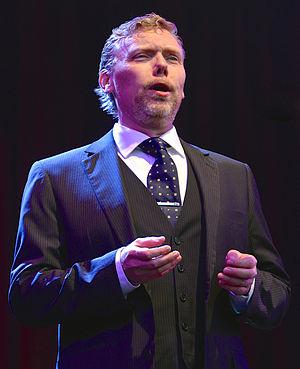
Hovsångare [ˈhoːvˌsɔŋːarɛ], littéralement « chanteur/se à la cour du roi », ou Hovsångerska [ˈhoːvˌsɔŋːɛʂka] au féminin, est un titre honorifique en Suède dont l'attribution récompense un chanteur, généralement classique, considéré comme particulièrement méritant par sa contribution au prestige et au rayonnement international de l'art lyrique suédois. Il s'apparente au titre de Kammersänger qui prévaut en Allemagne et en Autriche.